William Mead Homes

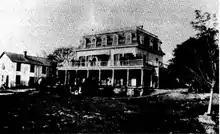
Los Angeles Infirmary

In 1856 the Daughters of Charity of St. Vincent de Paul founded the city's first orphanage, Institución Caratitiva, in the former residence of a former mayor, Benjamin Davis Wilson. The order then opened the Los Angeles Infirmary in 1858. In 1870 they moved the infirmary to a new structure built in what became Dogtown at Naud and Ann Street (named after the orphanage's supervisor, Sister Ann Gillen). Rail arrived a few years later and suddenly the location seemed less than ideal for an infirmary and the decision was made to relocate. Between 1883 and '86 they sold lots of the New Depot Tract and Infirmary Tract to raise money for a new home. In 1891, the sisters moved their operations to Boyle Heights